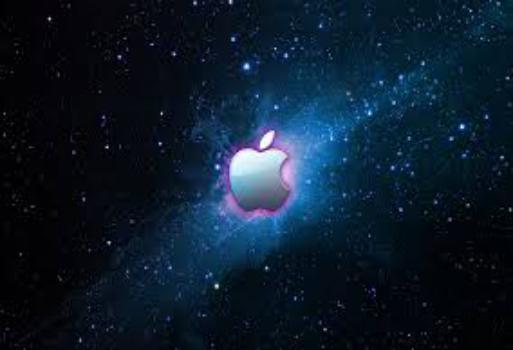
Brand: Apple
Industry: Electronic